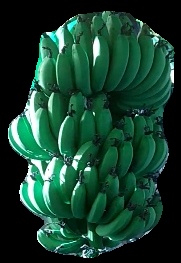
Variety: pachbale
Grade: grade1